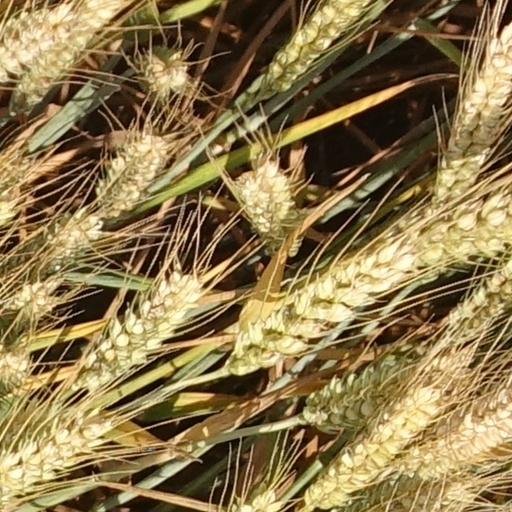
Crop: wheat